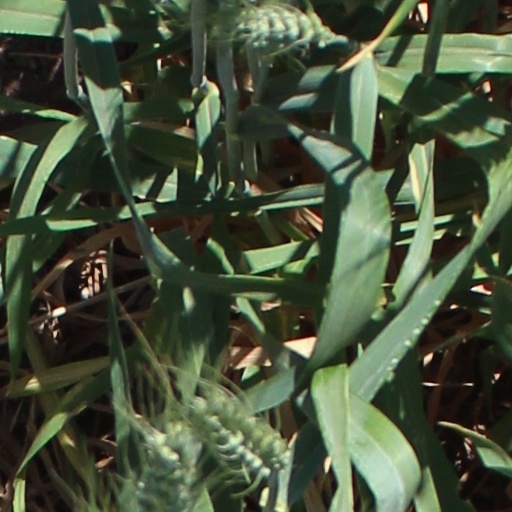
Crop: wheat